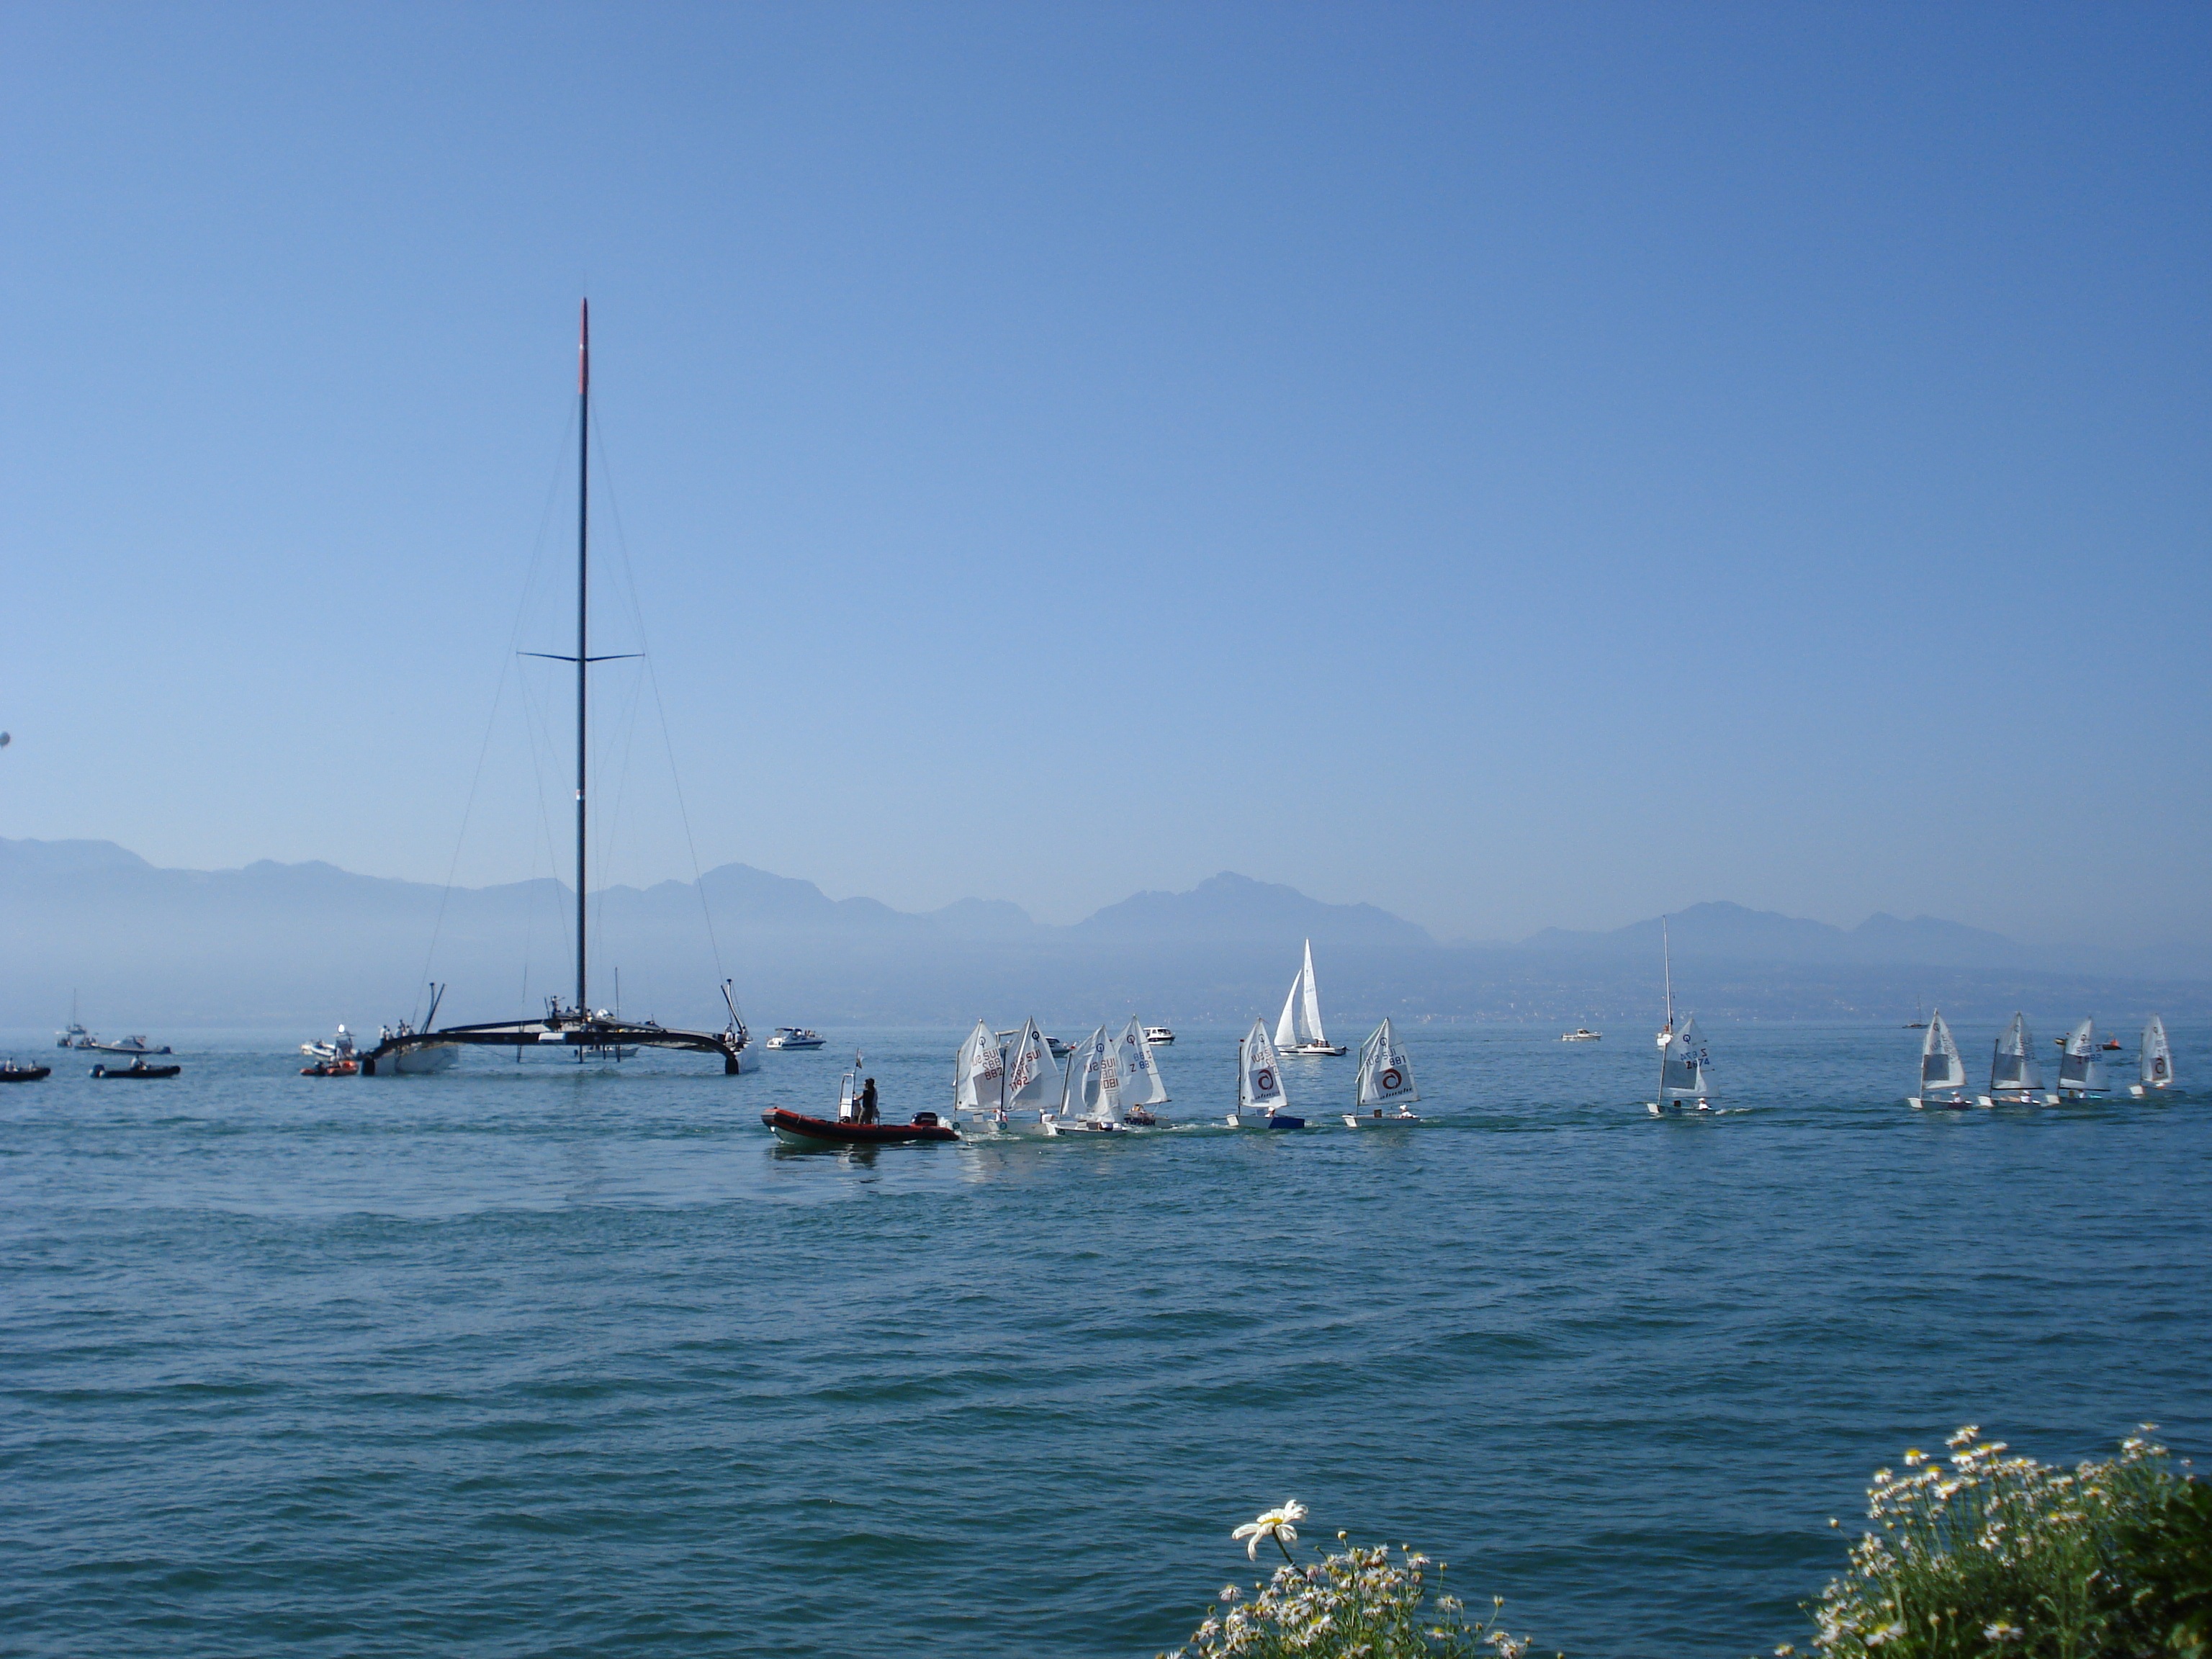
sea, coast, ocean, dock, boat, vehicle, mast, sailing, bay, harbor, marina, sailboat, sail, switzerland, watercraft, catamaran, lausanne, sailing ship, lake geneva, ouchy, alinghi, optimists